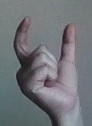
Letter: nun